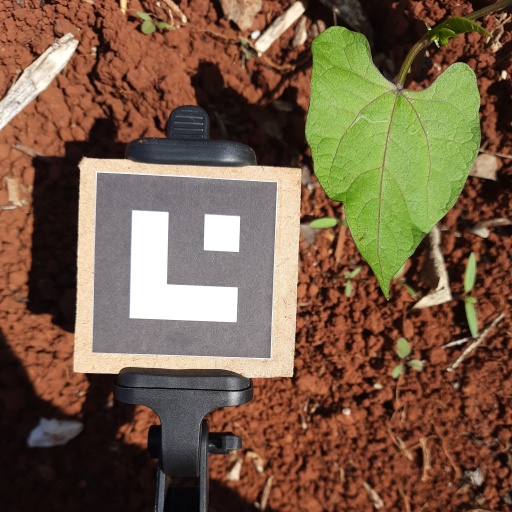
Observations: wavy surface, no eating holes, under sunlight